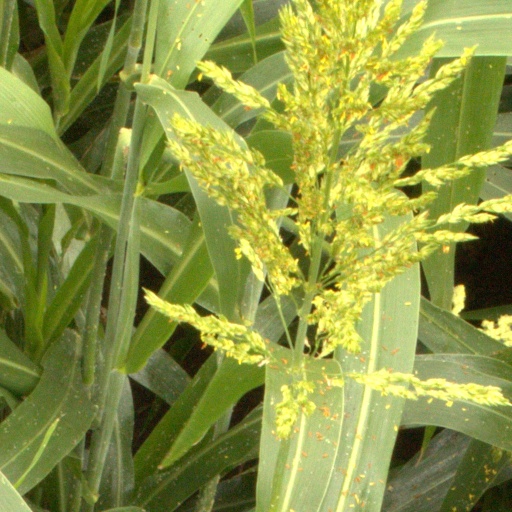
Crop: sorghum